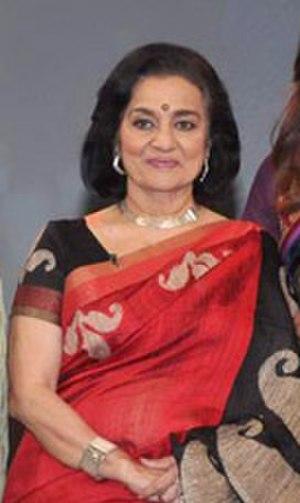
Gollywood ou Dhollywood est le nom donné à l'industrie du cinéma indien, basée à Mumbai, dans l'État du Maharashtra, dans l'ouest de l'Inde, dont les films sont réalisés en gujarati.
Asha Parekh est une actrice indienne, née le 2 octobre 1942 à Bombay.